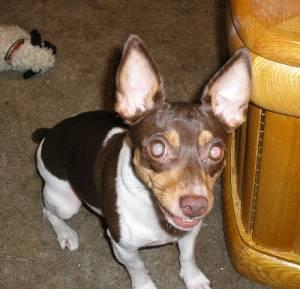
Breed: chihuahua